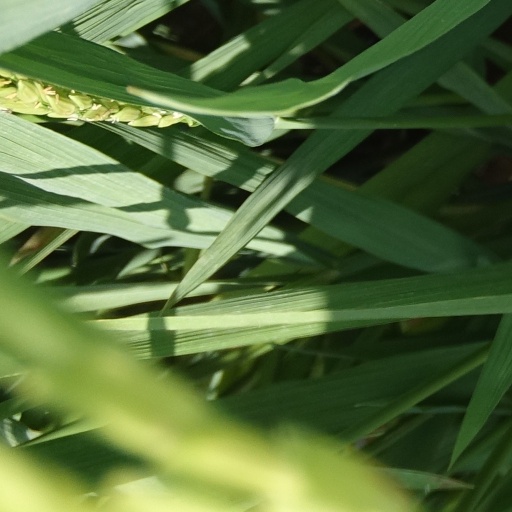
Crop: rice